Nako, Himachal Pradesh

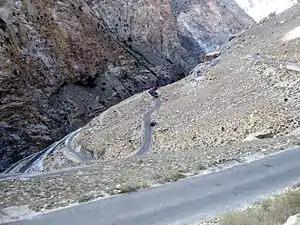
Road branching from NH22 to Nako

Nako is the largest village in the Hangrang Valley at an elevation of ( is also mentioned). The extent of the village is . It is set against the scenic backdrop of Reo Purgyal which has an elevation of and is the highest mountain in Himachal Pradesh. The village is now on a more stable location near the Nako Lake which is formed by the slopes of the mountains of Reo Purgyal. Earlier, it was in a location on the opposite bank of the Nako river where it was subject to tectonic upliftment.